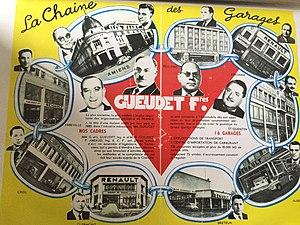
Page d'une brochure commerciale des Etablissements Gueudet Frères
Gueudet est une entreprise française opérant dans la distribution automobile et dont le siège social est situé à Amiens.